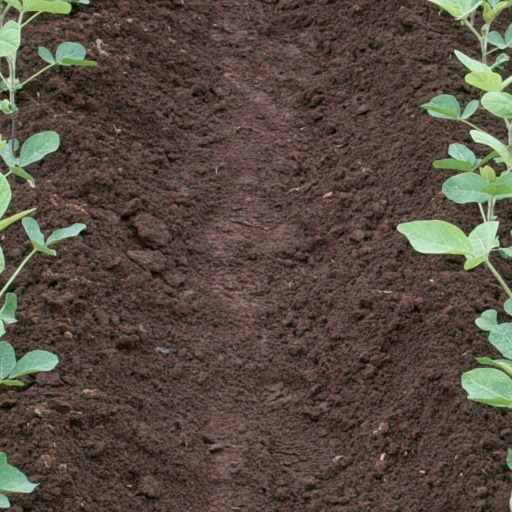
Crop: soybean